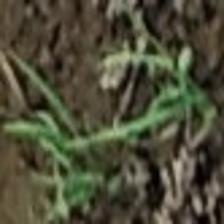
Label: clustered